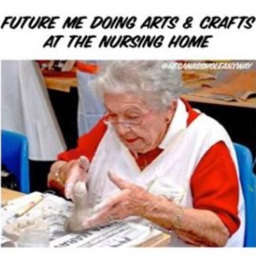
i really wanted the job at the factory but i 'm sure that will be taken